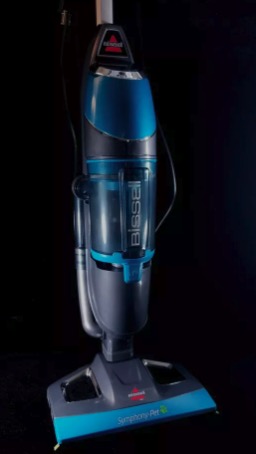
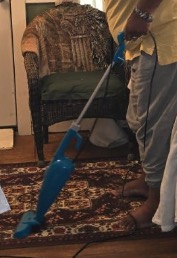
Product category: items_vacuum
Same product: no